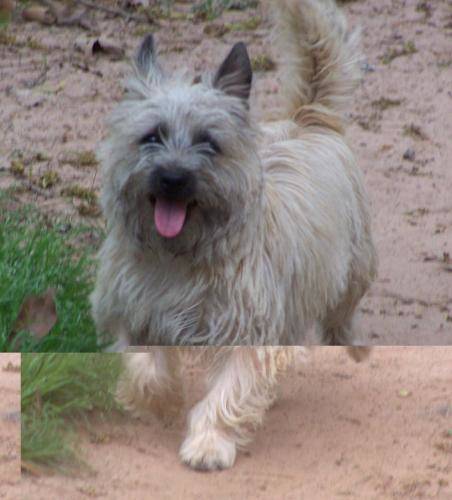
Label: dog